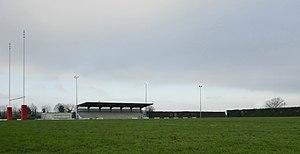
Complexe sportif Jesse Owens
Le Rugby Club Chilly-Mazarin est un club français de rugby à XV basé à Chilly-Mazarin dans l'Essonne. Son équipe séniors féminines évolue en Élite 1.
Chilly-Mazarin est une commune française située à dix-huit kilomètres au sud de Paris dans le département de l’Essonne en région Île-de-France. Elle est le chef-lieu du canton de Chilly-Mazarin.